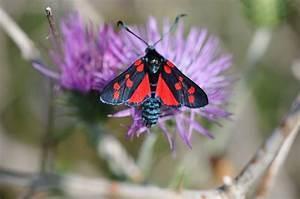
butterfly